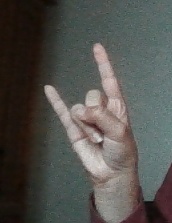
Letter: la